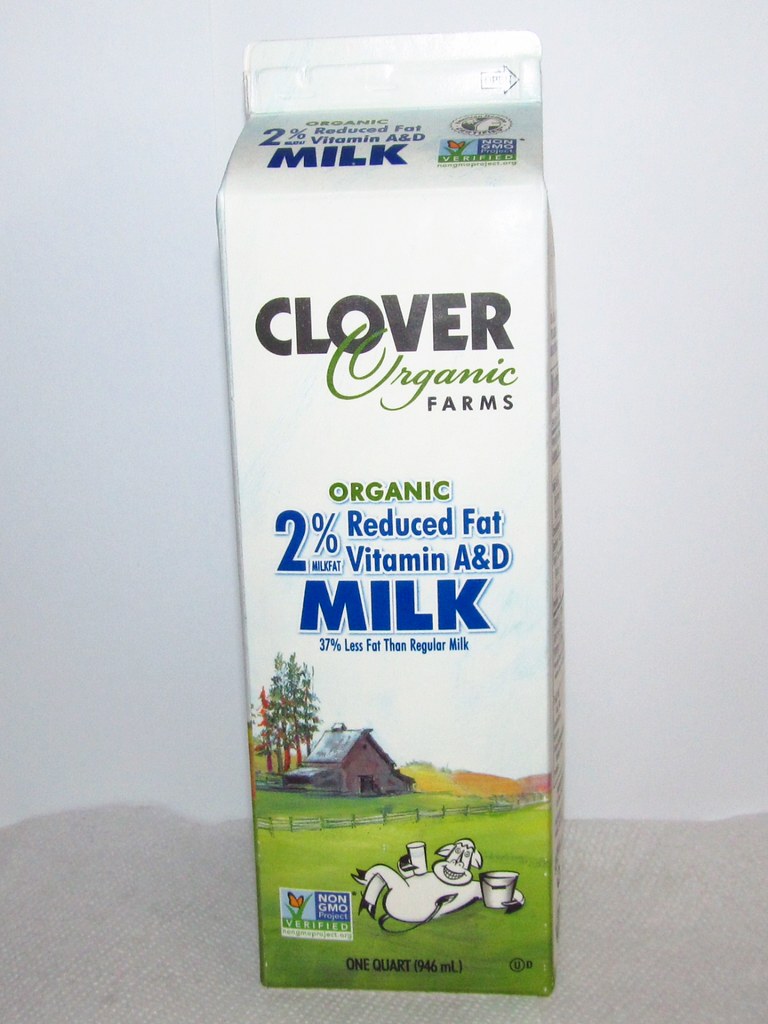
Label: cardboard